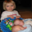
Label: girl